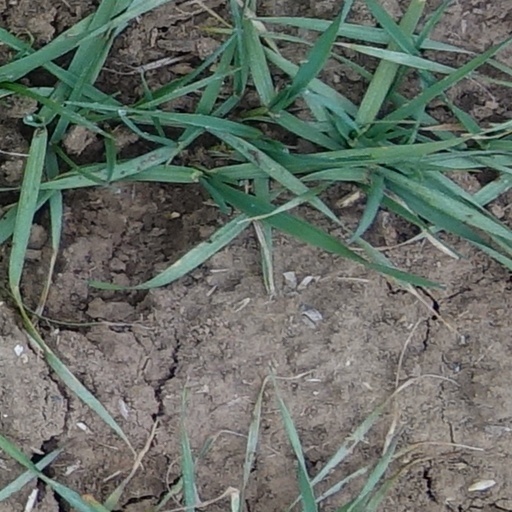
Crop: wheat